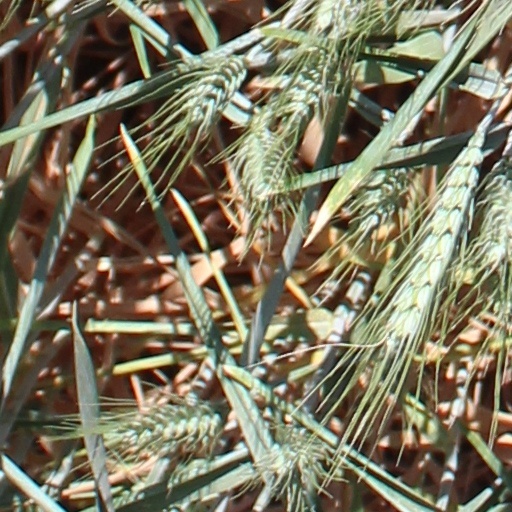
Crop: wheat